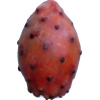
Label: cactus_fruit_red